Navy Electronics Laboratory

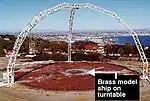
Shipboard Antenna Model Range photograph showing location of model ship.

As one of its first projects, NEL began building its "Shipboard Antenna Model Range". The non-metallic arch of this structure supports a transmitting antenna which is positioned toward a brass model ship on a turntable. The ground plane under the arch simulates the electrical characteristics of the ocean, allowing research on the properties of shipboard antennas to be carried out.